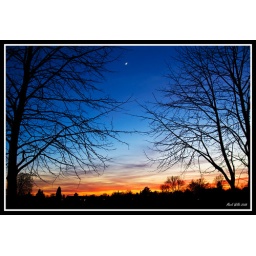
Taken from the Huntington Rd looking over a college sport field towards the Moller building which is in Churchill college grounds.